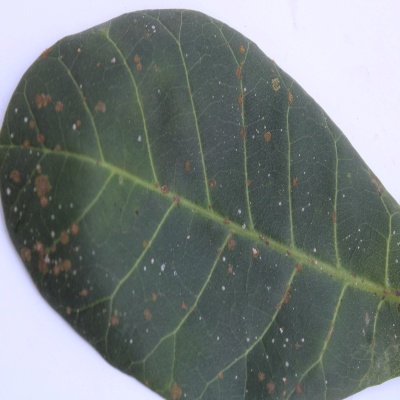
Crop: Cashew
Condition: red rust